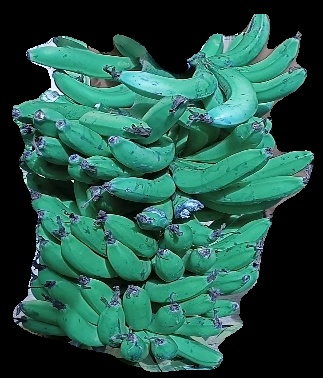
Variety: pachbale
Grade: grade3